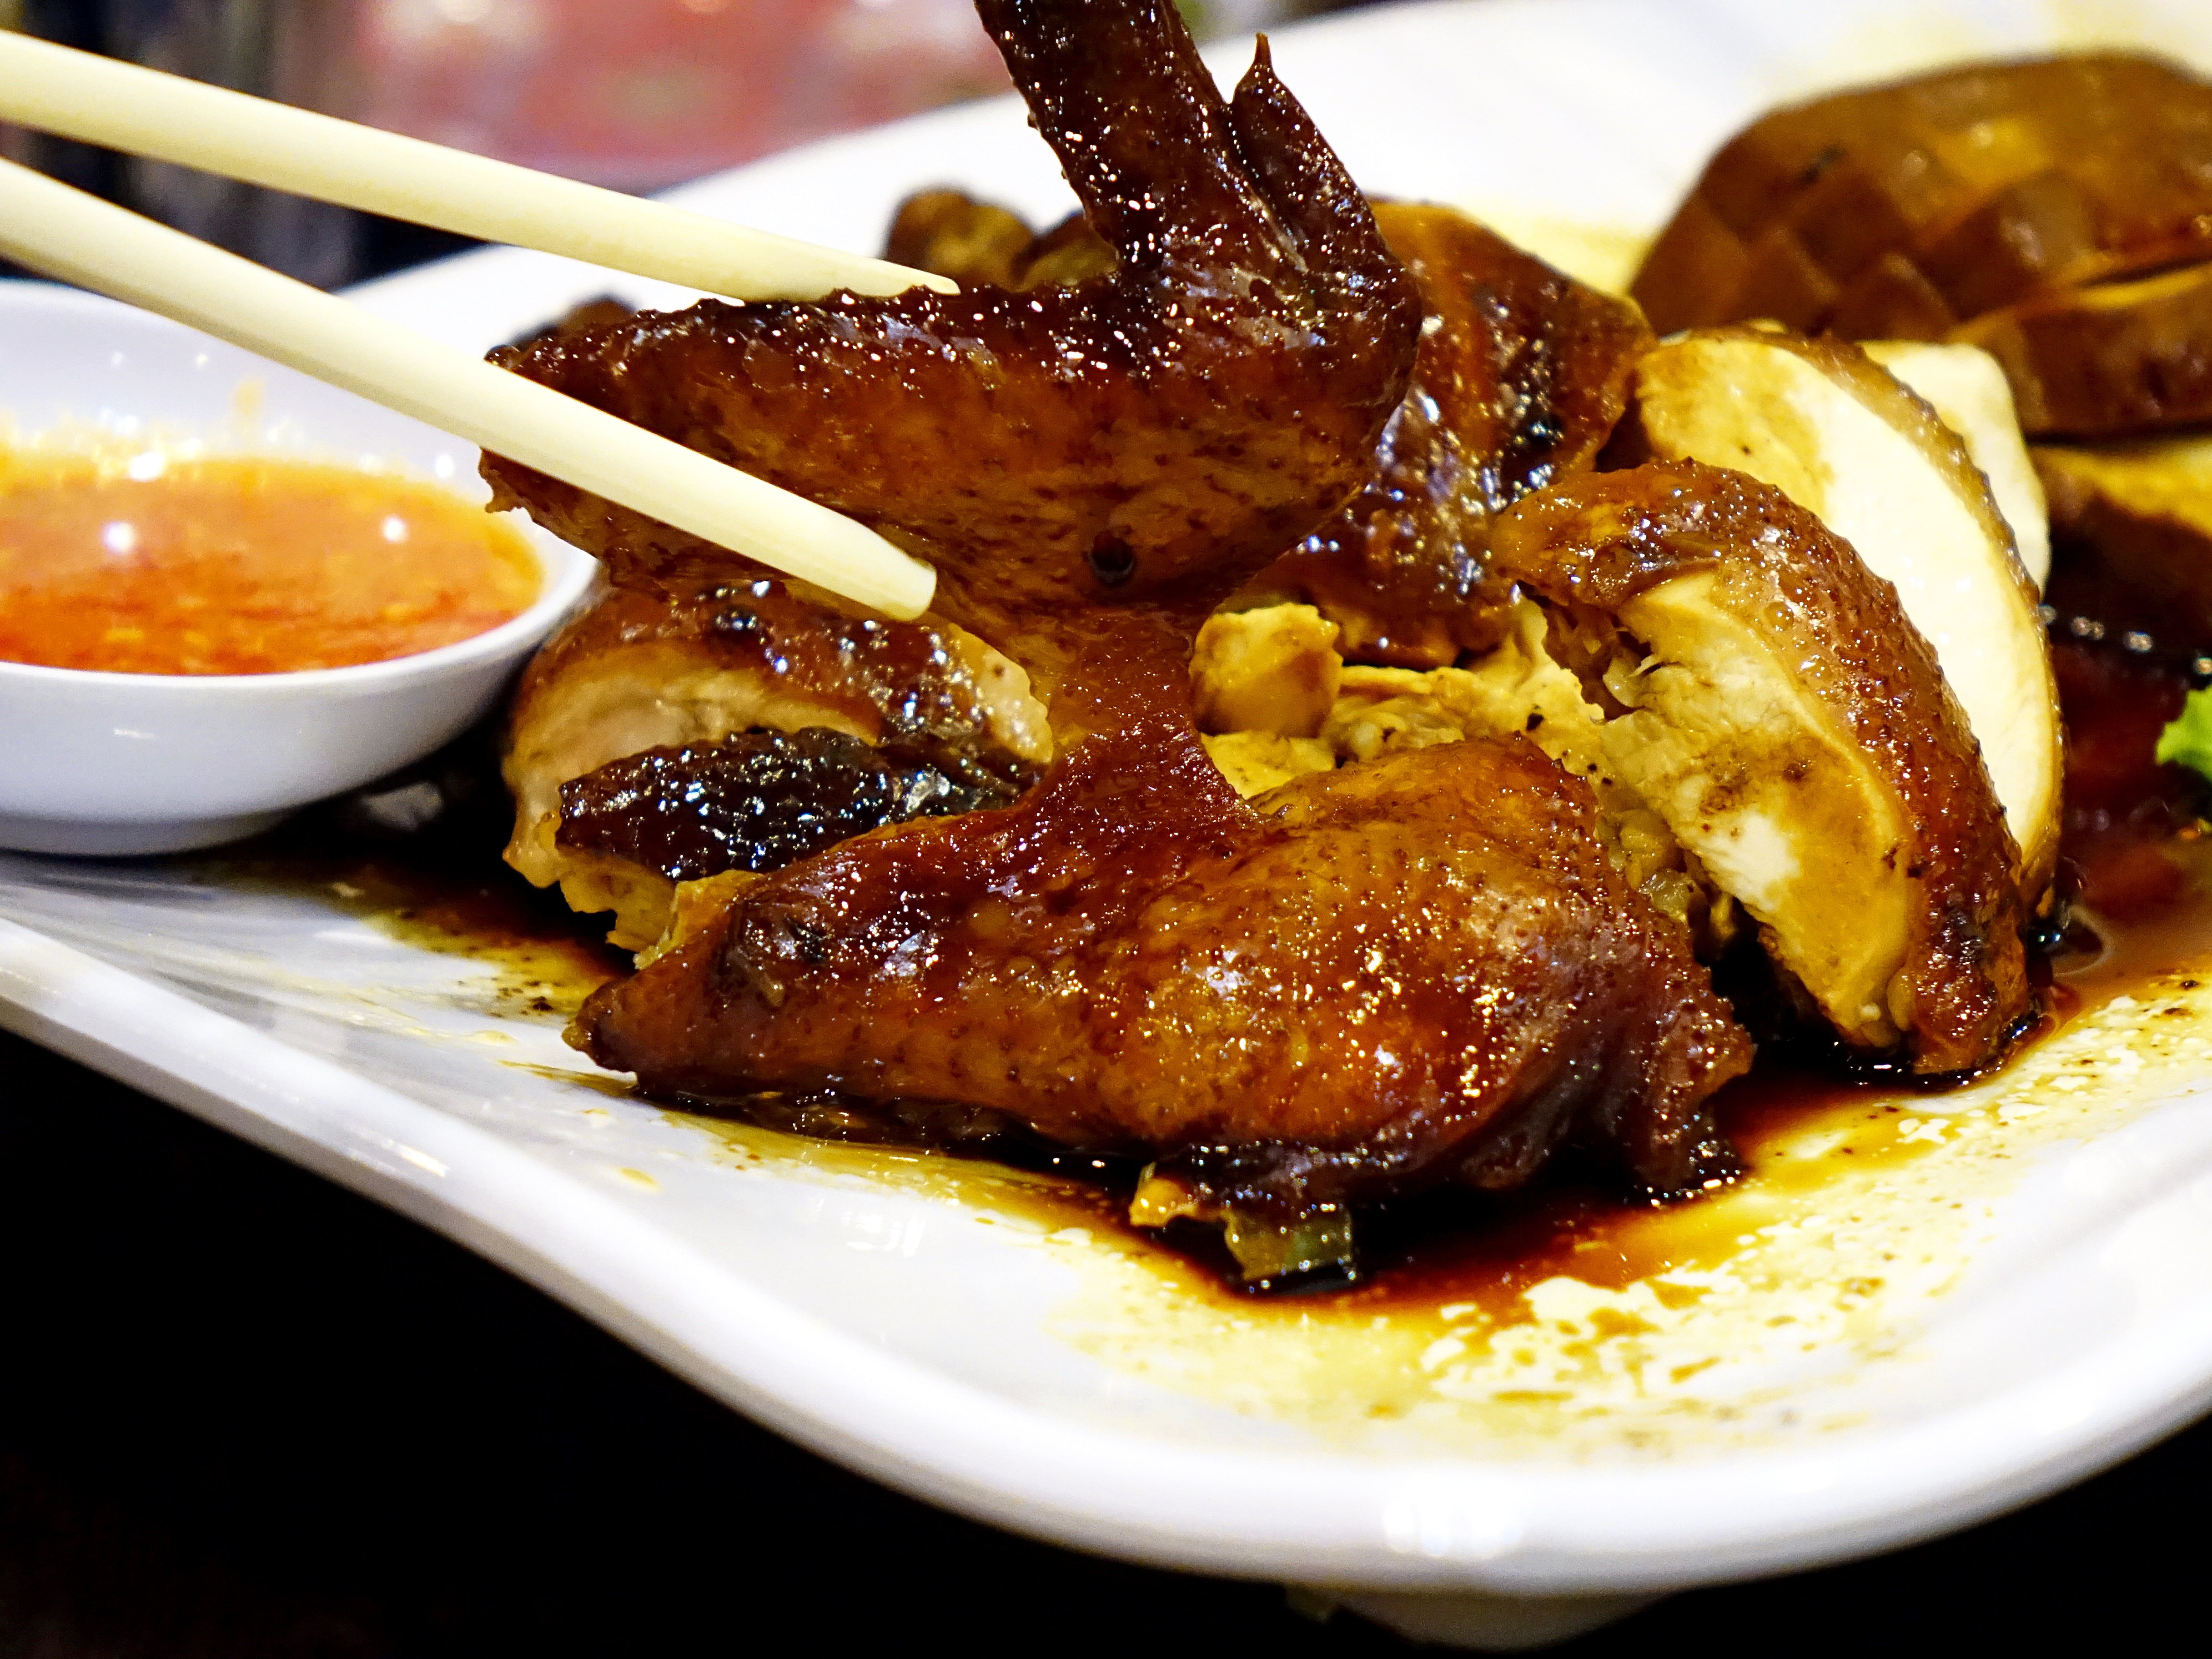
restaurant, asian, dish, meal, food, chinese, produce, gourmet, meat, cuisine, asian food, roasting, traditional, grilling, soya sauce chicken, dark sauce, brownish, chinese food, fried food